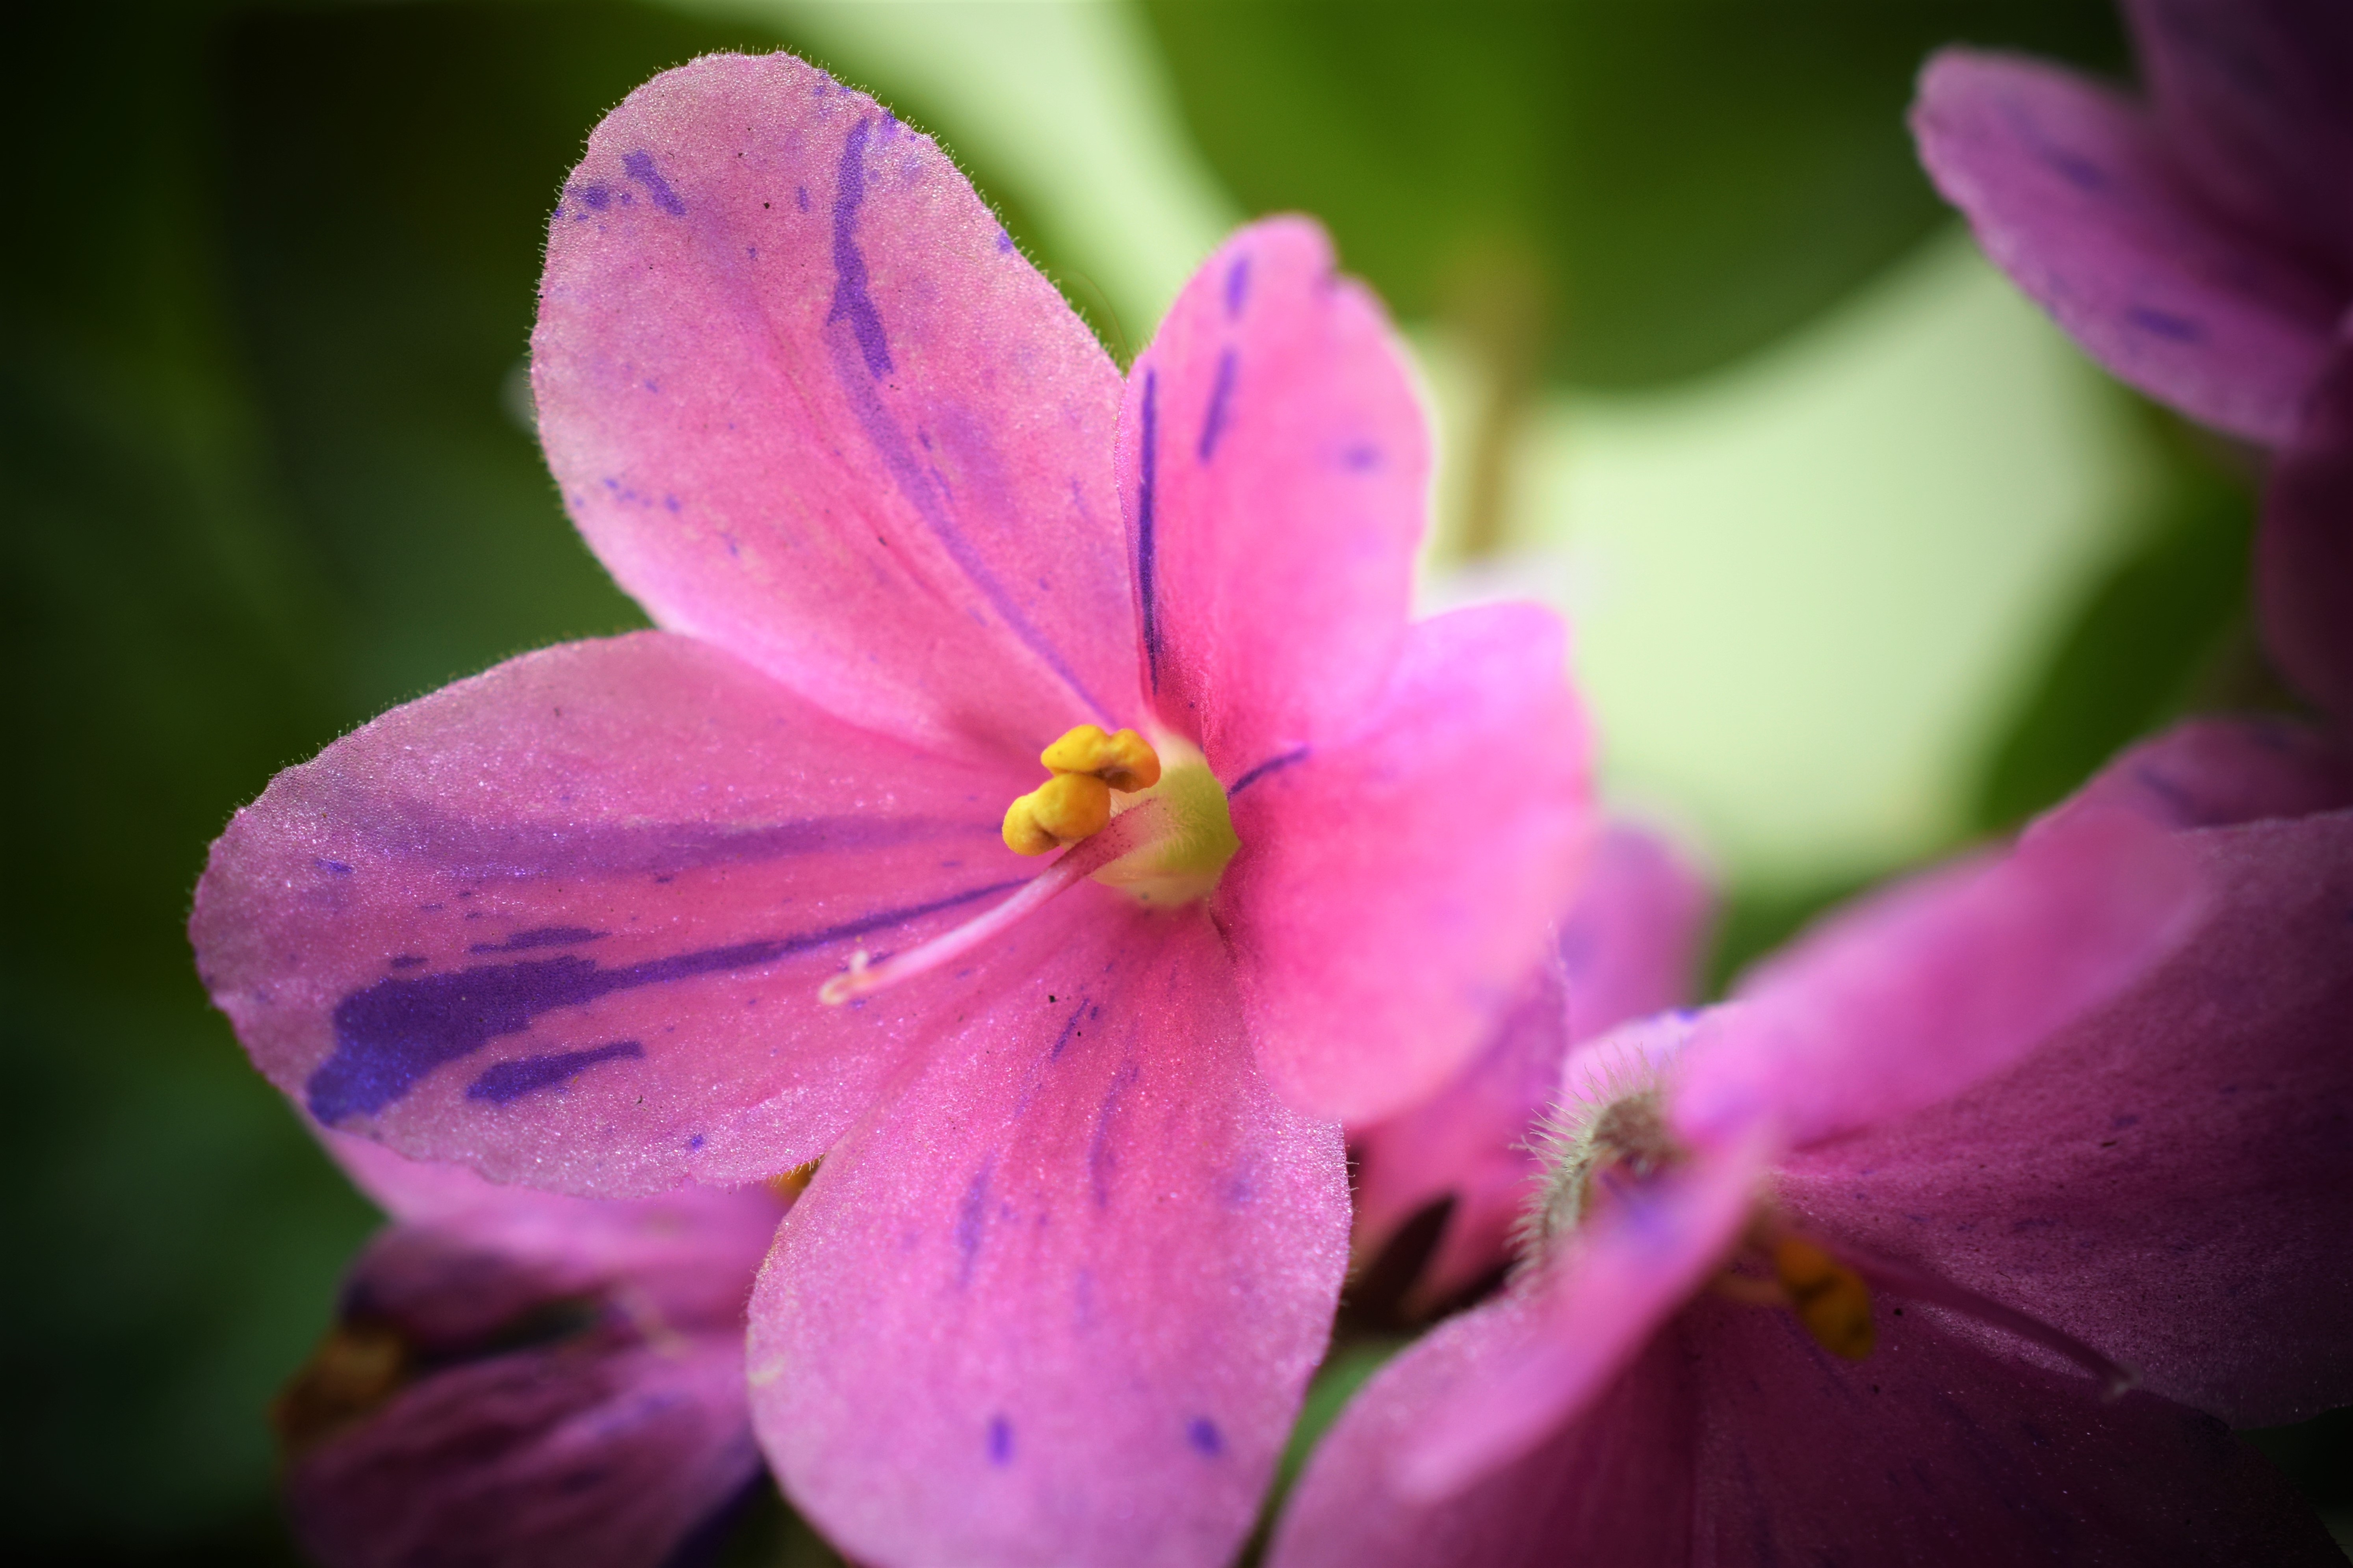
flower, violet, pink, nature, color, petal, leaf, green, light, macro, beauty, plant, botany, purple, terrestrial plant, groundcover, flowering plant, annual plant, magenta, herbaceous plant, macro photography, wildflower, blossom, plant stem, perennial plant, four o clock family, wood sorrel family, violet family, grass, balsam family, spiderwort, impatiens, Acanthus family, Pedicel, morning glory, art, lobelia